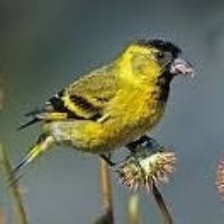
Species: ANDEAN SISKIN
Scientific name: SPINUS SPINESCENS